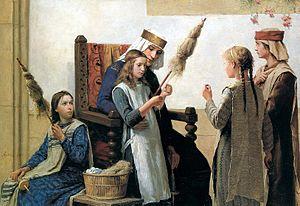
La Suisse au Haut Moyen Âge couvre l'histoire des différentes cultures peuplant le territoire suisse pendant la période allant du repli des troupes romaines sur le territoire italien jusqu'à la création de la Confédération des III cantons.
Hugues d'Arles est roi d'Italie, petit-fils de Lothaire II de Lotharingie.
L'histoire du canton de Vaud débute aux alentours de 13'500 av. J.-C avec les premiers peuplements Homo sapiens et s'étend jusqu'à l'époque contemporaine.